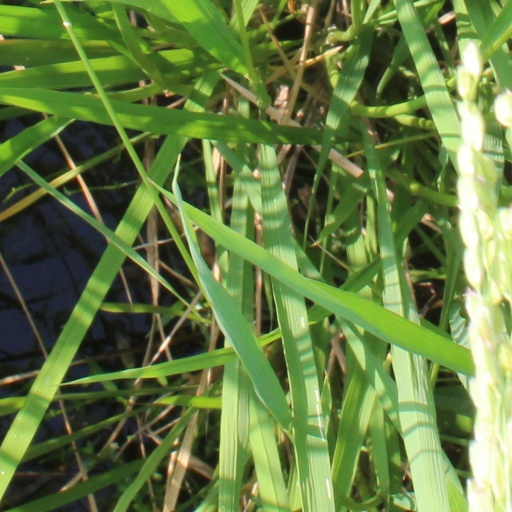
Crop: rice